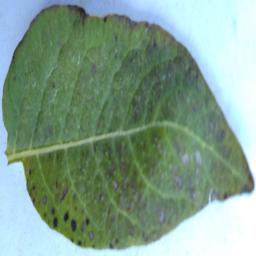
Etiqueta: Tizon_Temprano